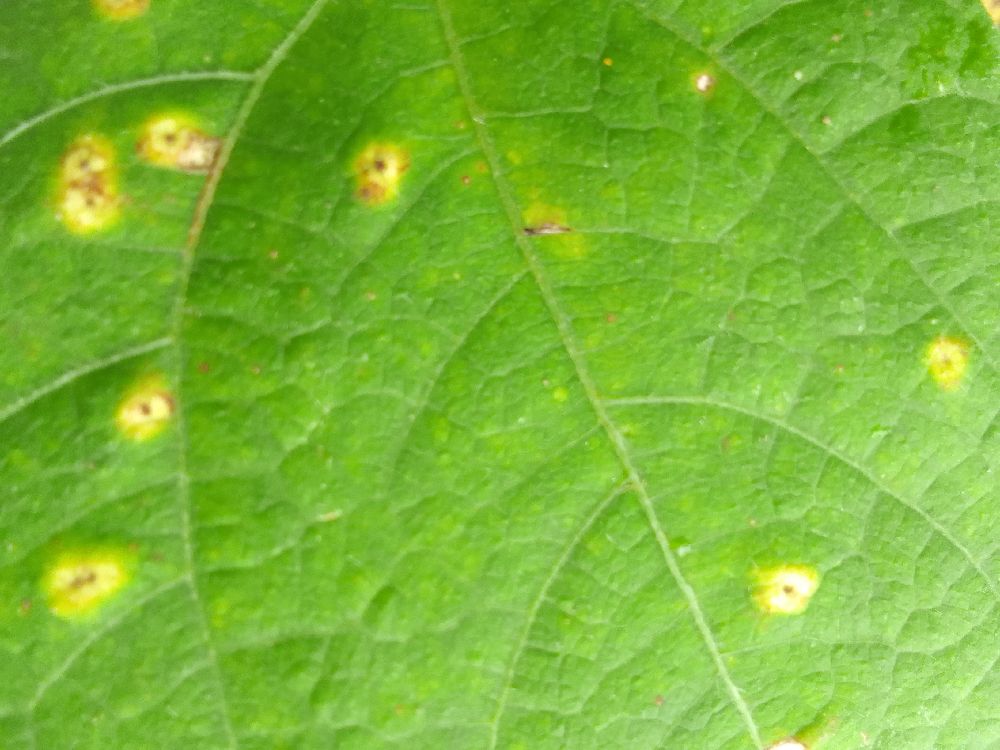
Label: rust